Tip O'Neill

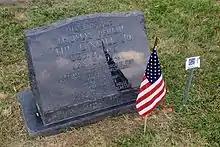
O'Neill's cenotaph at the Congressional Cemetery, Washington, D.C.

O'Neill resided on 26 Russell Street in North Cambridge, although he had lived as a child around the corner on Orchard St. He had a vacation home on Woodland Rd. near Bank Street Beach in Harwich Port, Massachusetts. His wife was Mildred "Millie" Anne Miller (1914–2003). They had five children. His oldest son and namesake, Thomas P. O'Neill III, a former lieutenant governor of Massachusetts, works in public relations in Boston. Another son, Christopher, is a Washington lawyer. His third son, Michael, is deceased. Daughter Susan has a business in Washington, D.C., and the other daughter, Rosemary (died July 20, 2022) was a political officer for the State Department.